Diego Lima (footballer, born 1988)

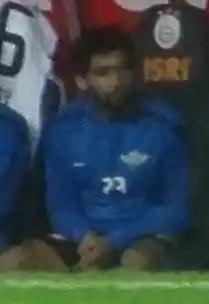

Diego da Costa Lima (born 30 September 1988) is a Brazilian professional footballer who plays as a midfielder.